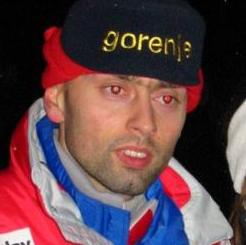
Age: 29